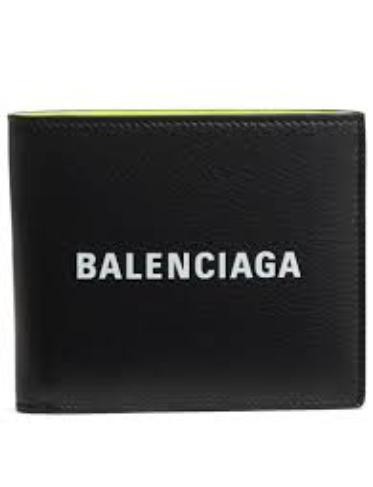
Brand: Balenciaga
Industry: Clothes